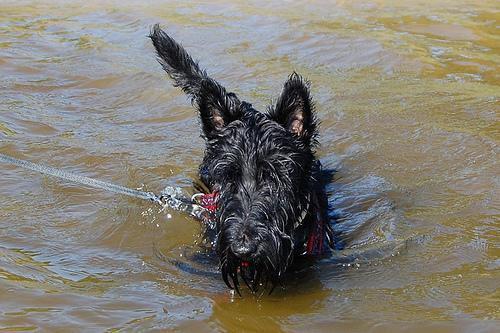
Scotch_terrier